Droitwich Canal

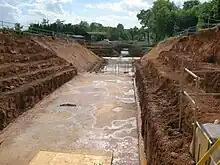
The new double lock needed to get under the M5 motorway during construction

The project was planned to take two years, with both of the Droitwich Canals completely restored and reopened in 2009. Although the majority of the length of the canals was still in existence, a stretch between the M5 motorway and Hanbury Locks had to be completely rebuilt. The existing culvert for the Body Brook has been used to allow the canal to pass under the motorway.